Microderoceras

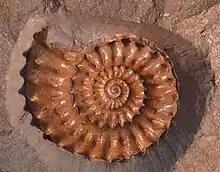

Microderoceras is a flat sided, evolute, radially ribbed Lower Jurassic ammonite belonging to the ammonitid family Eoderoceratidae and superfamily Eoderoceratoidea. Its whorls are subquadrangular in section; venter on the outer rim, rounded; sides with two rows if distinct spines, tubercles on internal molds, formed at either end of the ribs. The lateral surface of the ribcage is concave toward both sides, the lateral side of the dorsal and the lateral side of the ventral surface. The ribs are divided into six pairs (1-3) of the following types: 2-3 is the only type. In the first type, the ribs on the ventral face are fused to the ribs on the ventral sides; the ribs on the dorsal face are fused to the ribs on the dorsal sides. The second type represents the ribbed body, the ribs are in the same arrangement as in the first type and the rib cage does not fuse to the dorsal surface.